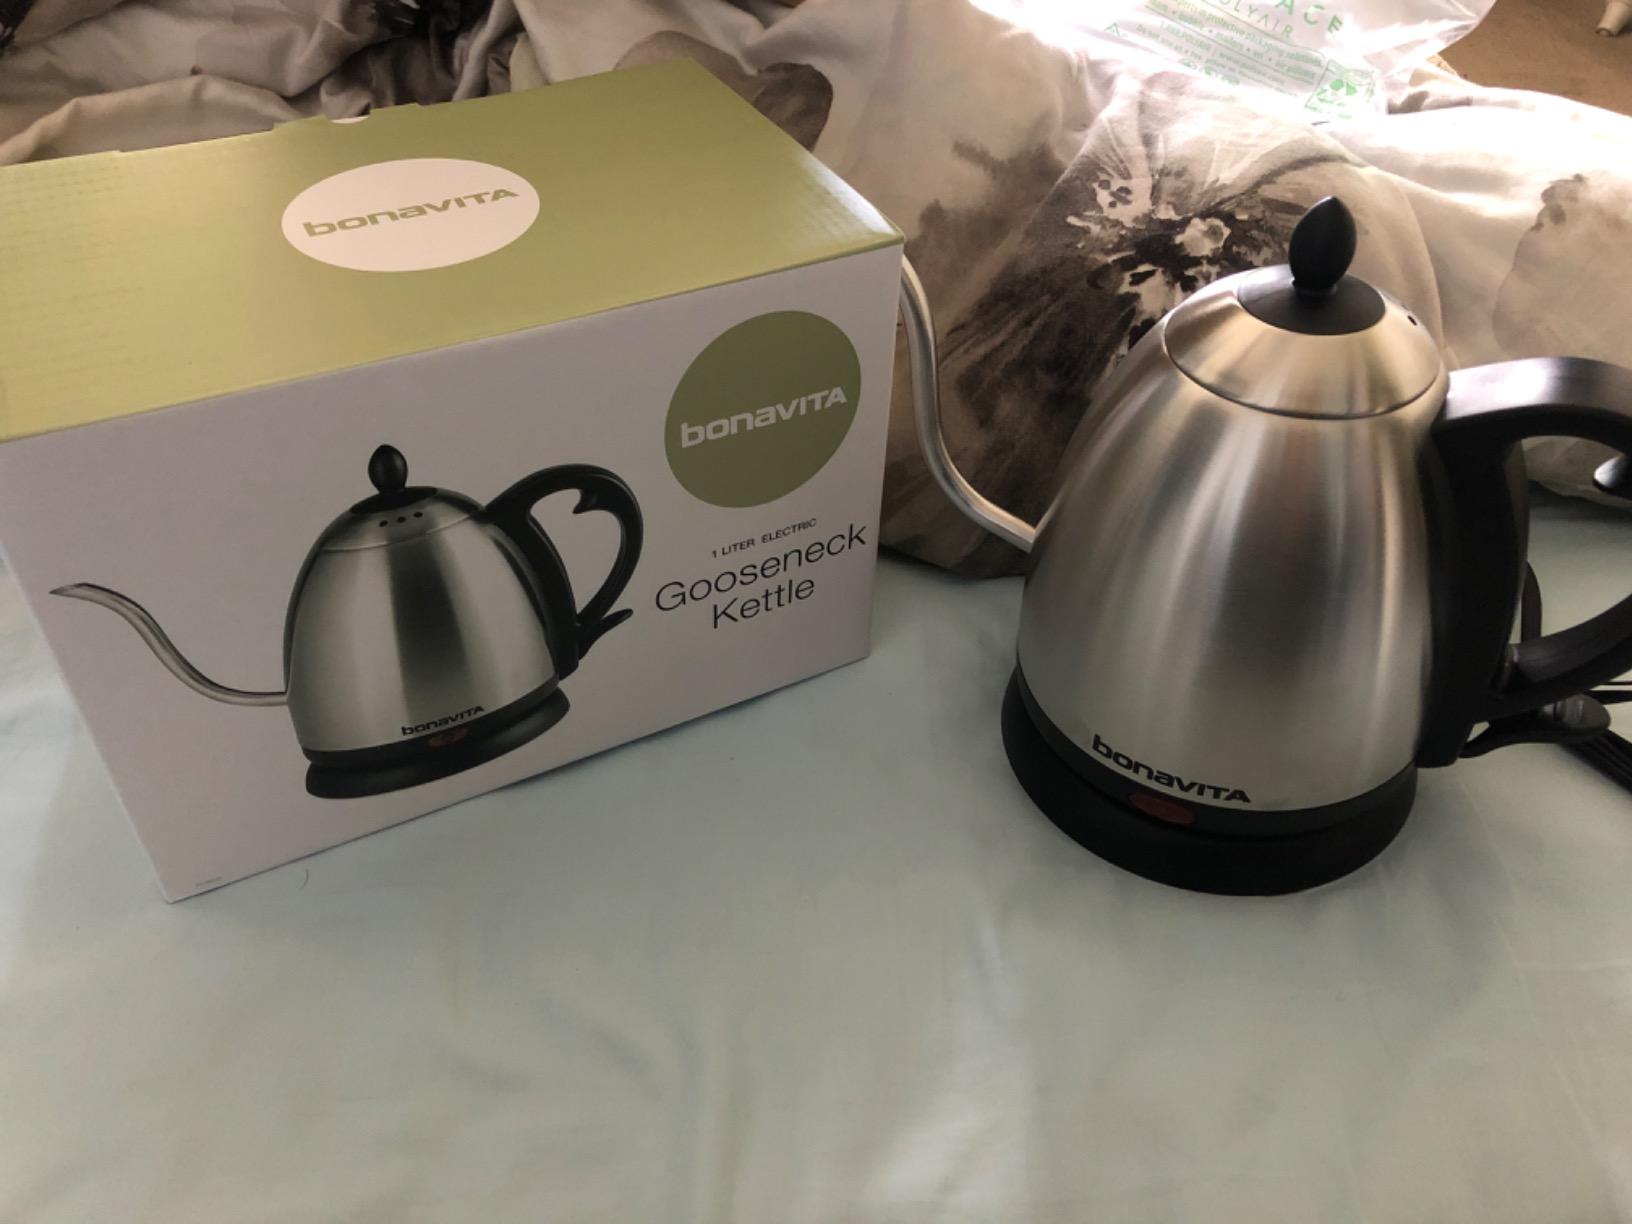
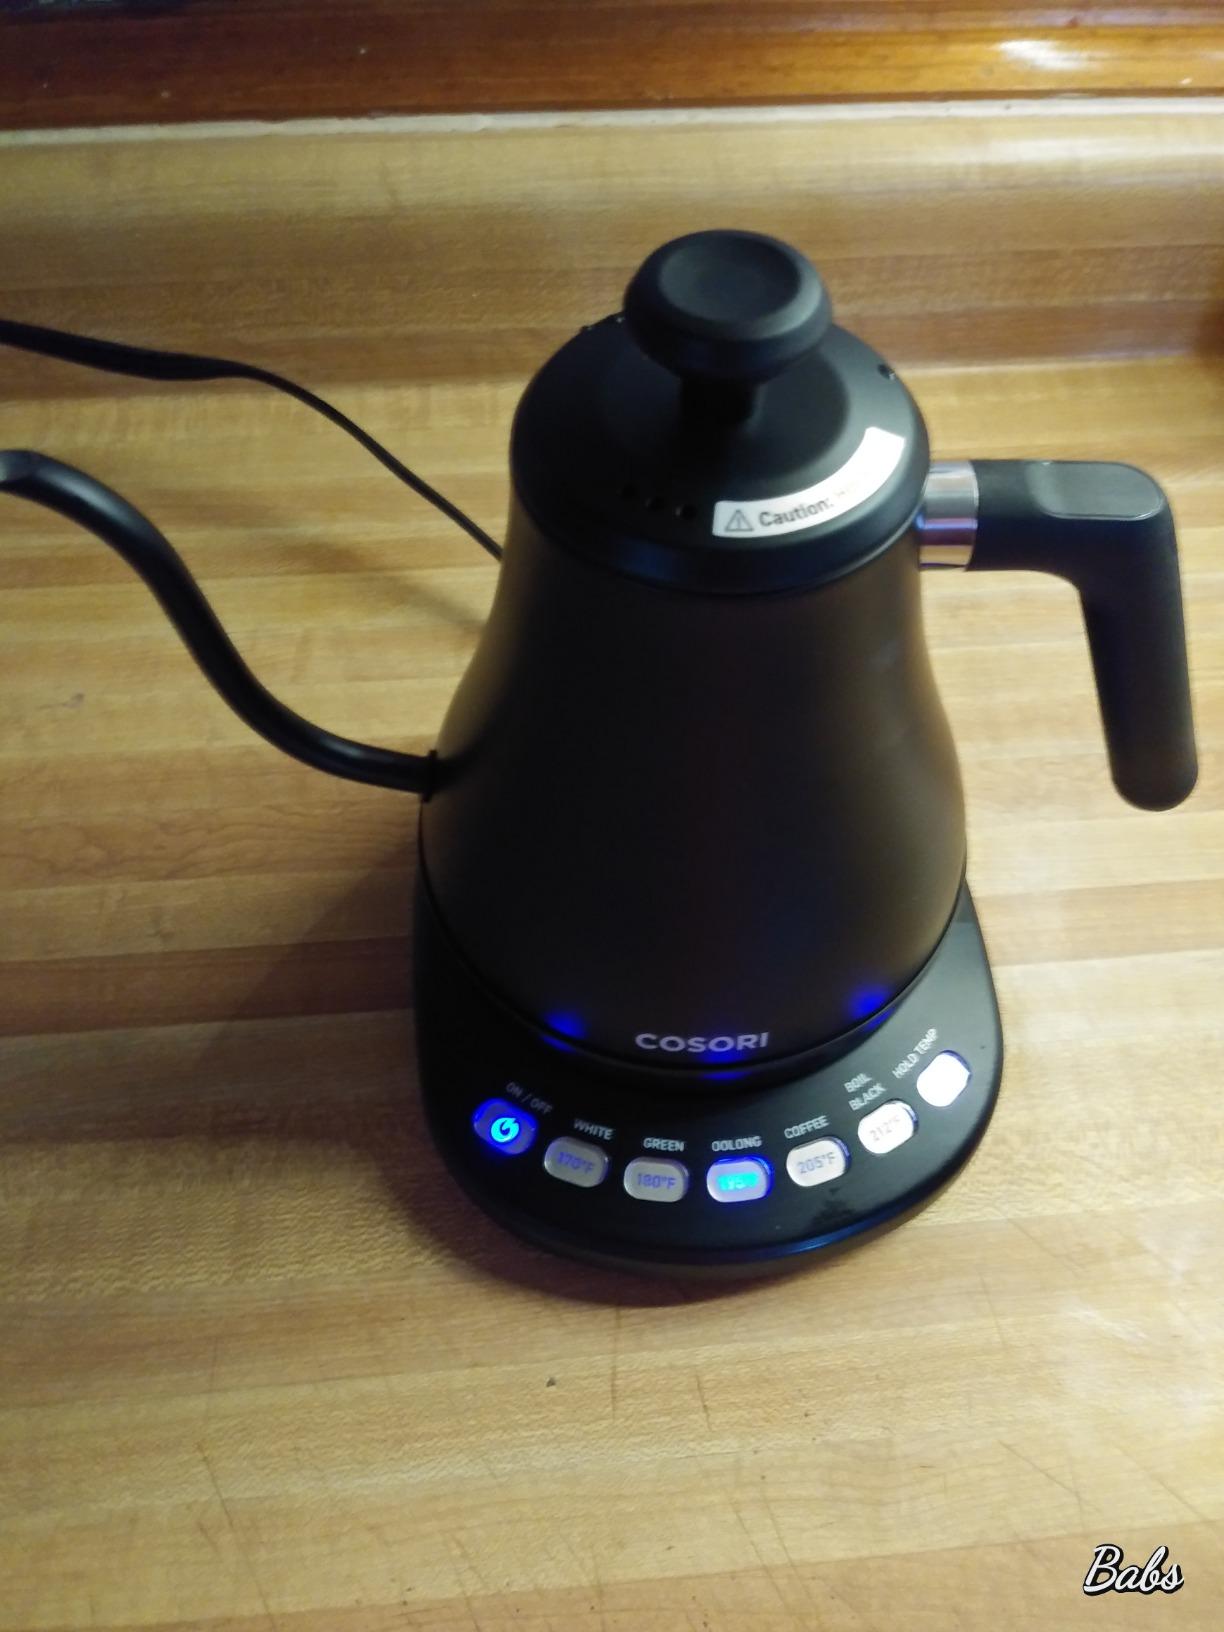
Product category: items_kettle
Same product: no